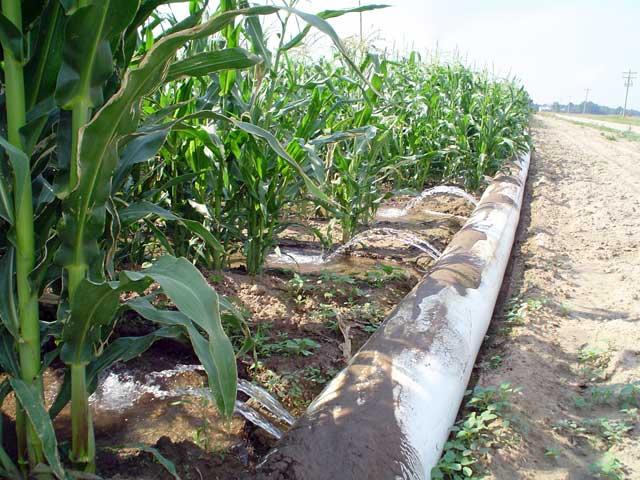
Eneo lililozungukwa na miti ama miche iliyoota na kuchipua kwa rangi ya kijani kibichi, ikiwa mfano wa kitalu ama shamba; lenye bomba kubwa lenye rangi nyeupe lenye kutoa maji, ikiashiria kuwa ni mfumo wa umwagiliaji.